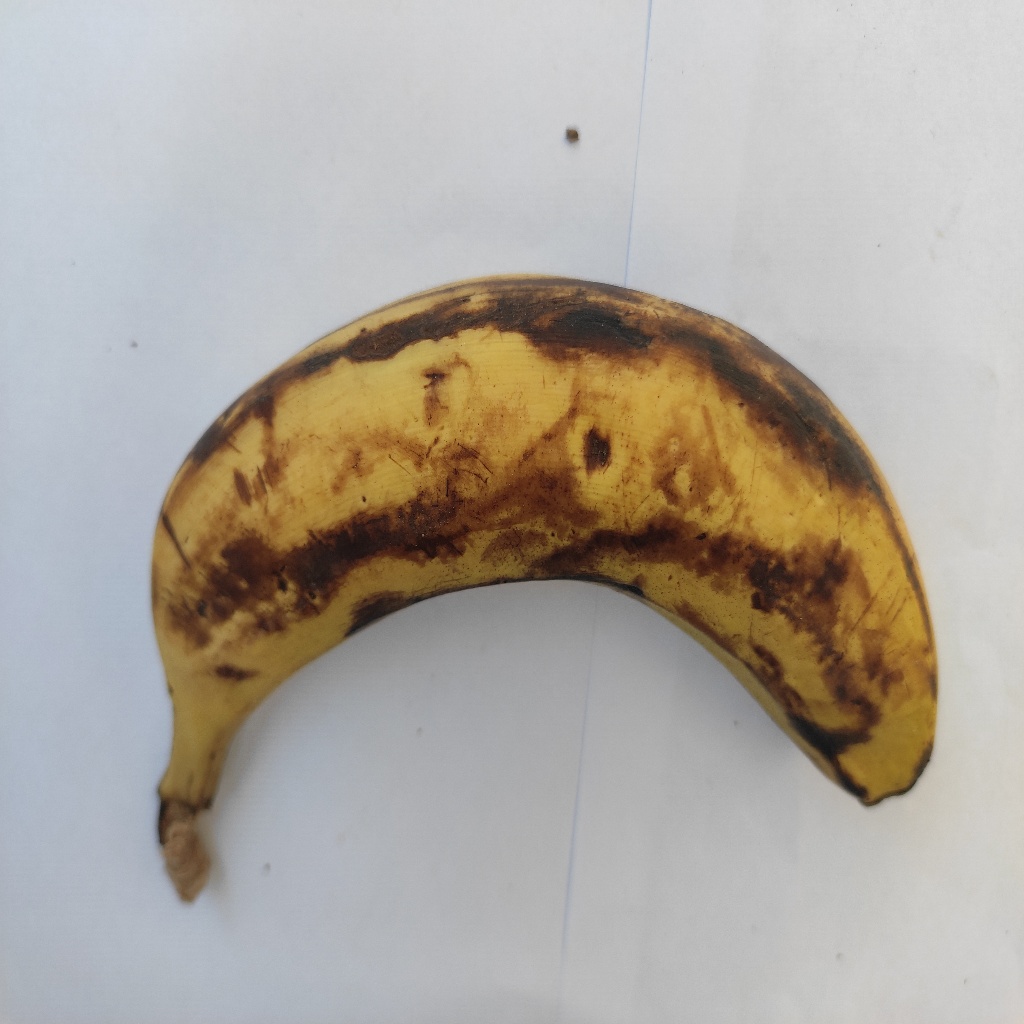
Crop: banana
Quality class: Defect